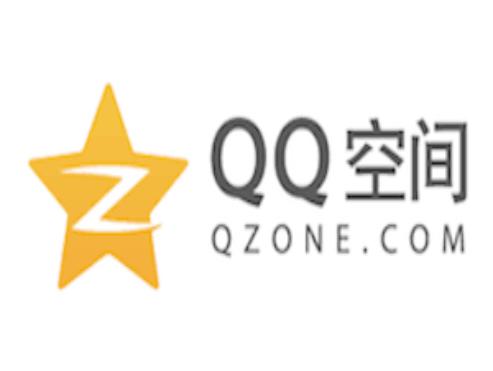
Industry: Leisure